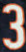
Number: 3